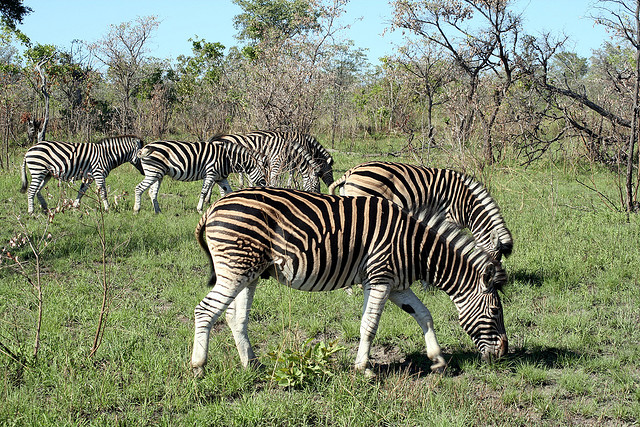
user: Given an image and a question. Answer the question in a short answer. Question: If an animal eats the greenery these animals are consuming as its sole sustenance it is said to be a what? Short Answer:
assistant: herbivore